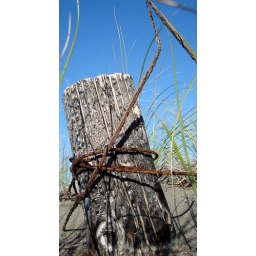
what remains of a fence at the 10 mile sand dunes in Fort Bragg,CA